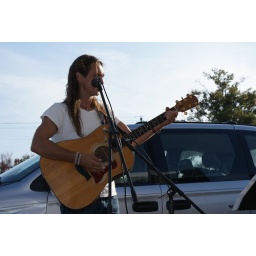
Open house for the new KFTC office in Berea. 10/17/10Please credit photo to Kentuckians For The Commonwealth.